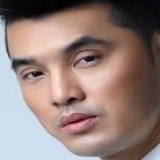
ca sĩ Ưng Hoàng Phúc